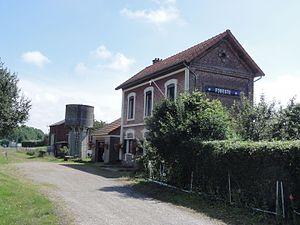
La ligne de Saint-Quentin à Ham était une ligne ferroviaire secondaire longue de 28 kilomètres, à voie unique et écartement standard, permettant de relier la grande artère de Paris à Bruxelles qui passe en gare de Saint-Quentin, dans l'Aisne, avec la ligne d'Amiens à Laon qui passe en gare de Ham dans la Somme.
Foreste est une commune française située dans le département de l'Aisne, en région Hauts-de-France.